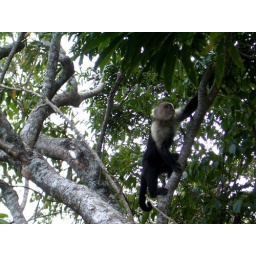
off to the butterfly reserve and what do we spy, but a visiting monkey in a nearby tree.